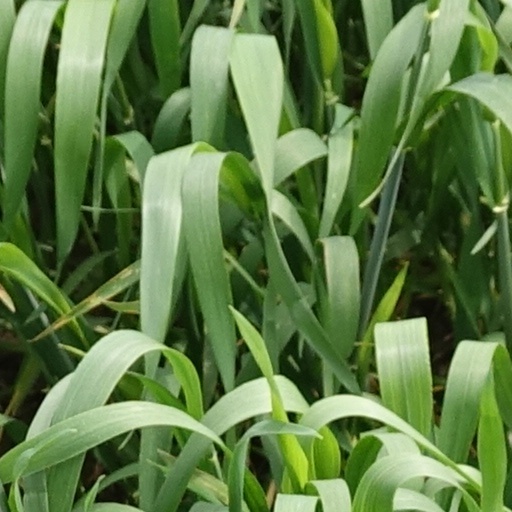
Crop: wheat